Gwede Mantashe

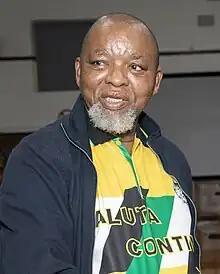
Mantashe in November 2022

Samson Gwede Mantashe (born 21 June 1955) is a South African politician and former trade unionist who is currently serving as the Minister of Mineral and Petroleum Resources. He has been responsible for the mineral resources portfolio since February 2018, formerly as Minister of Mineral Resources from February 2018 to May 2019 and then as Minister of Mineral Resources and Energy from May 2019 to June 2024. He is also serving his second term as the national chairperson of the African National Congress (ANC).